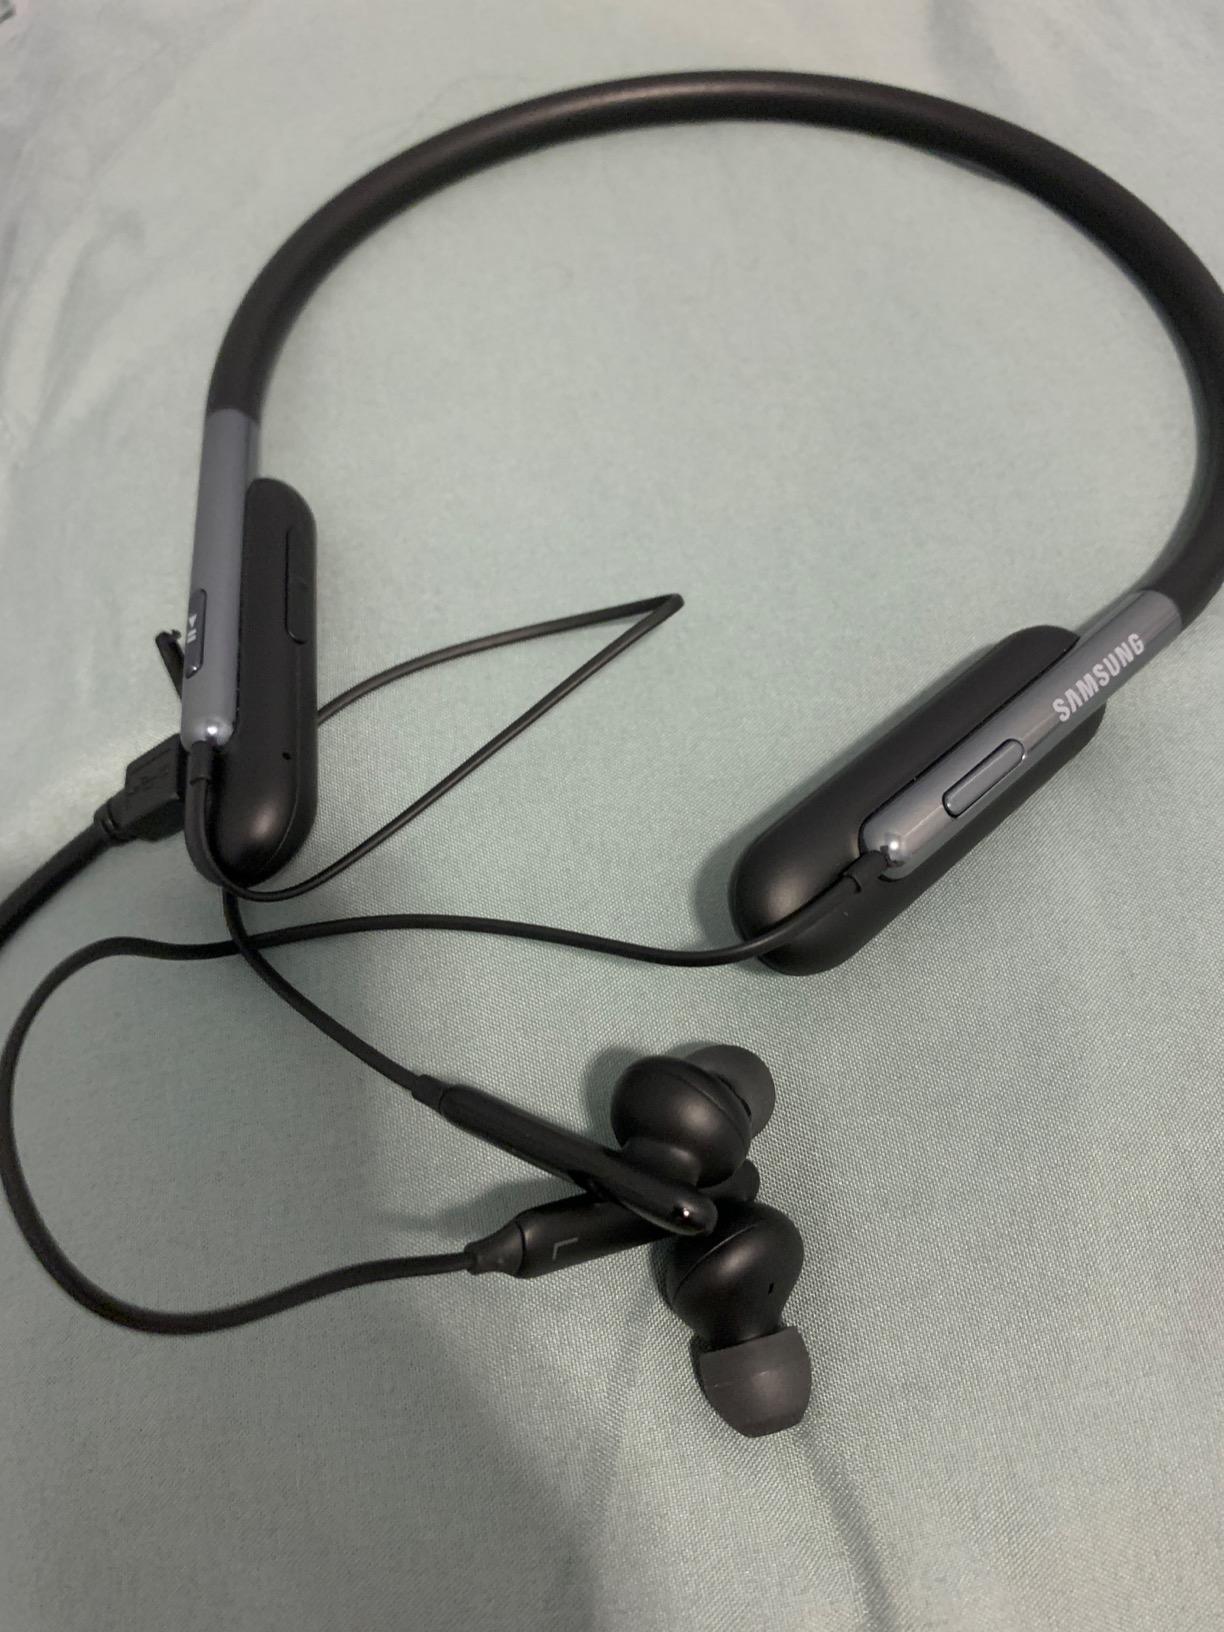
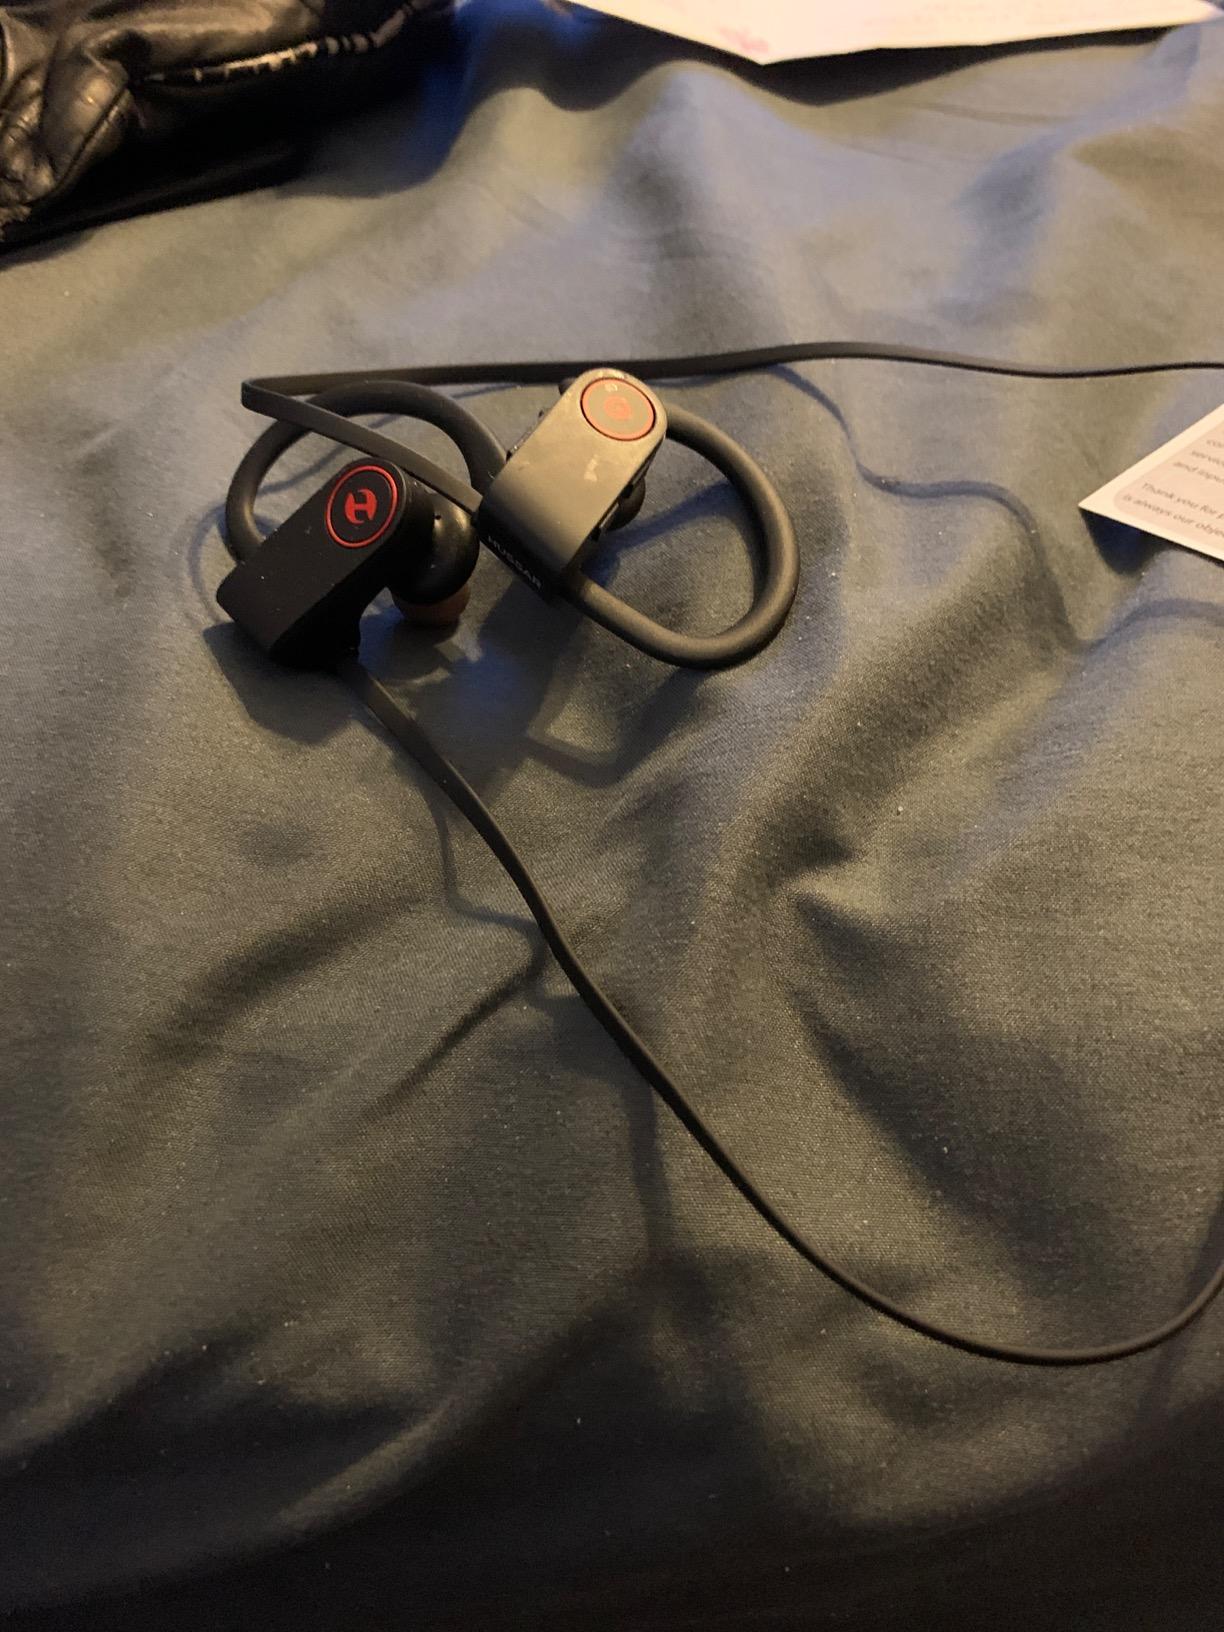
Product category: headphones
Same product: no